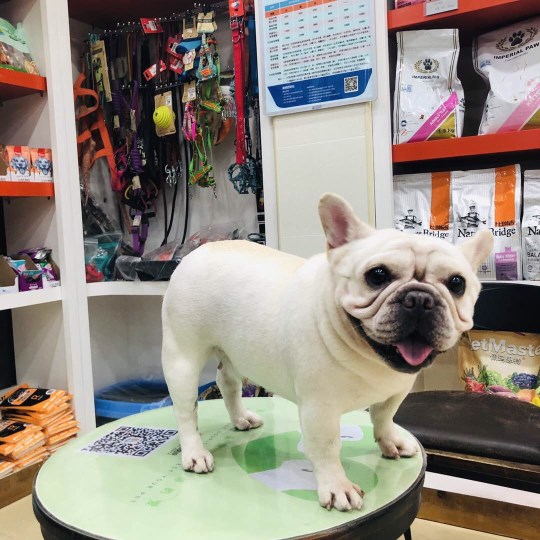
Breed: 1121-n000002-French_bulldog